Pocket pistol

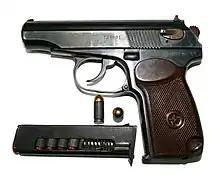
Makarov pistol

The Walther PP ("Polizeipistole", or police pistol) series pistols were introduced in 1929 and are among the world's first successful double-action, blowback-operated semi-automatic pistols, developed by the German arms manufacturer Carl Walther GmbH Sportwaffen. They feature exposed hammers, a traditional double-action trigger mechanism, and a fixed barrel that also acts as the guide rod for the recoil spring. It was offered in both .32 ACP (9-shot) and .380 ACP (8-shot) calibers. The Walther PP and smaller PPK models were both popular with European police and civilians for being reliable and concealable. They would remain the standard issue police pistol for much of Europe well into the 1970s. During World War II, they were issued to the German military, including the Luftwaffe.